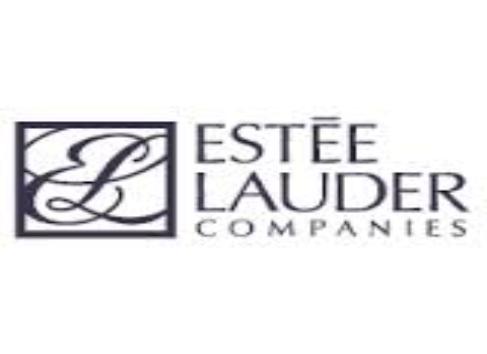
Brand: Estee Lauder
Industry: Necessities